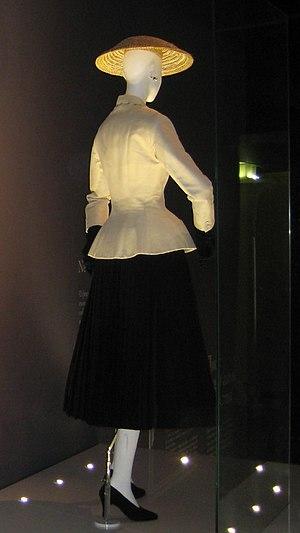
Le « New Look » est le nom donné en 1947 par la rédactrice en chef du Harper's Bazaar, Carmel Snow, à la silhouette créée par le couturier Christian Dior pour la collection « Corolle ». Cette silhouette révolutionne les codes de la féminité et de la mode. Le New Look est symbolisé par des vestes cintrées aux épaules arrondies, sur des jupes amples sous les genoux. Ce défilé de 1947 reste sans doute l'un des plus importants de l'histoire de la mode par le chamboulement qu'il entraîne dans la mode féminine. Il marque également le renouveau de Paris capitale de la mode et sa suprématie mondiale symbolisée par la haute couture.
Christian Dior SE est une holding cotée à la bourse de Paris, qui détient 41,1 % du capital et 56,4 % des droits de vote du groupe LVMH. Héritage du couturier Christian Dior, bénéficiant du label « haute couture » au sein de sa filiale Christian Dior Couture fondée en 1946 par Marcel Boussac, la société comprend désormais des entreprises de cosmétiques, de parfums, de bijoux, de maroquinerie, de vin, de spiritueux, et de distribution sélective, en complément de la couture. Contrôlée par le groupe familial Arnault et contrôlant elle-même 41,1 % du groupe LVMH, Christian Dior SE, communément appelée Dior, est l'une des entreprises les plus importantes au monde dans le secteur du luxe.
Marion Cotillard est une actrice française née le 30 septembre 1975 à Paris.